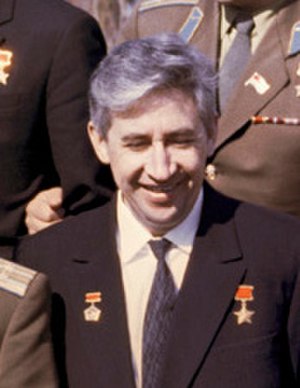
Konstantin Feoktistov
Konstantin Petrovitj Feoktistov, var en sovjetisk kosmonaut.